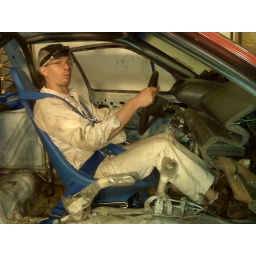
Nate tests the seat position in the 24 hours of lemons car &amp;quot;ZED&amp;quot;